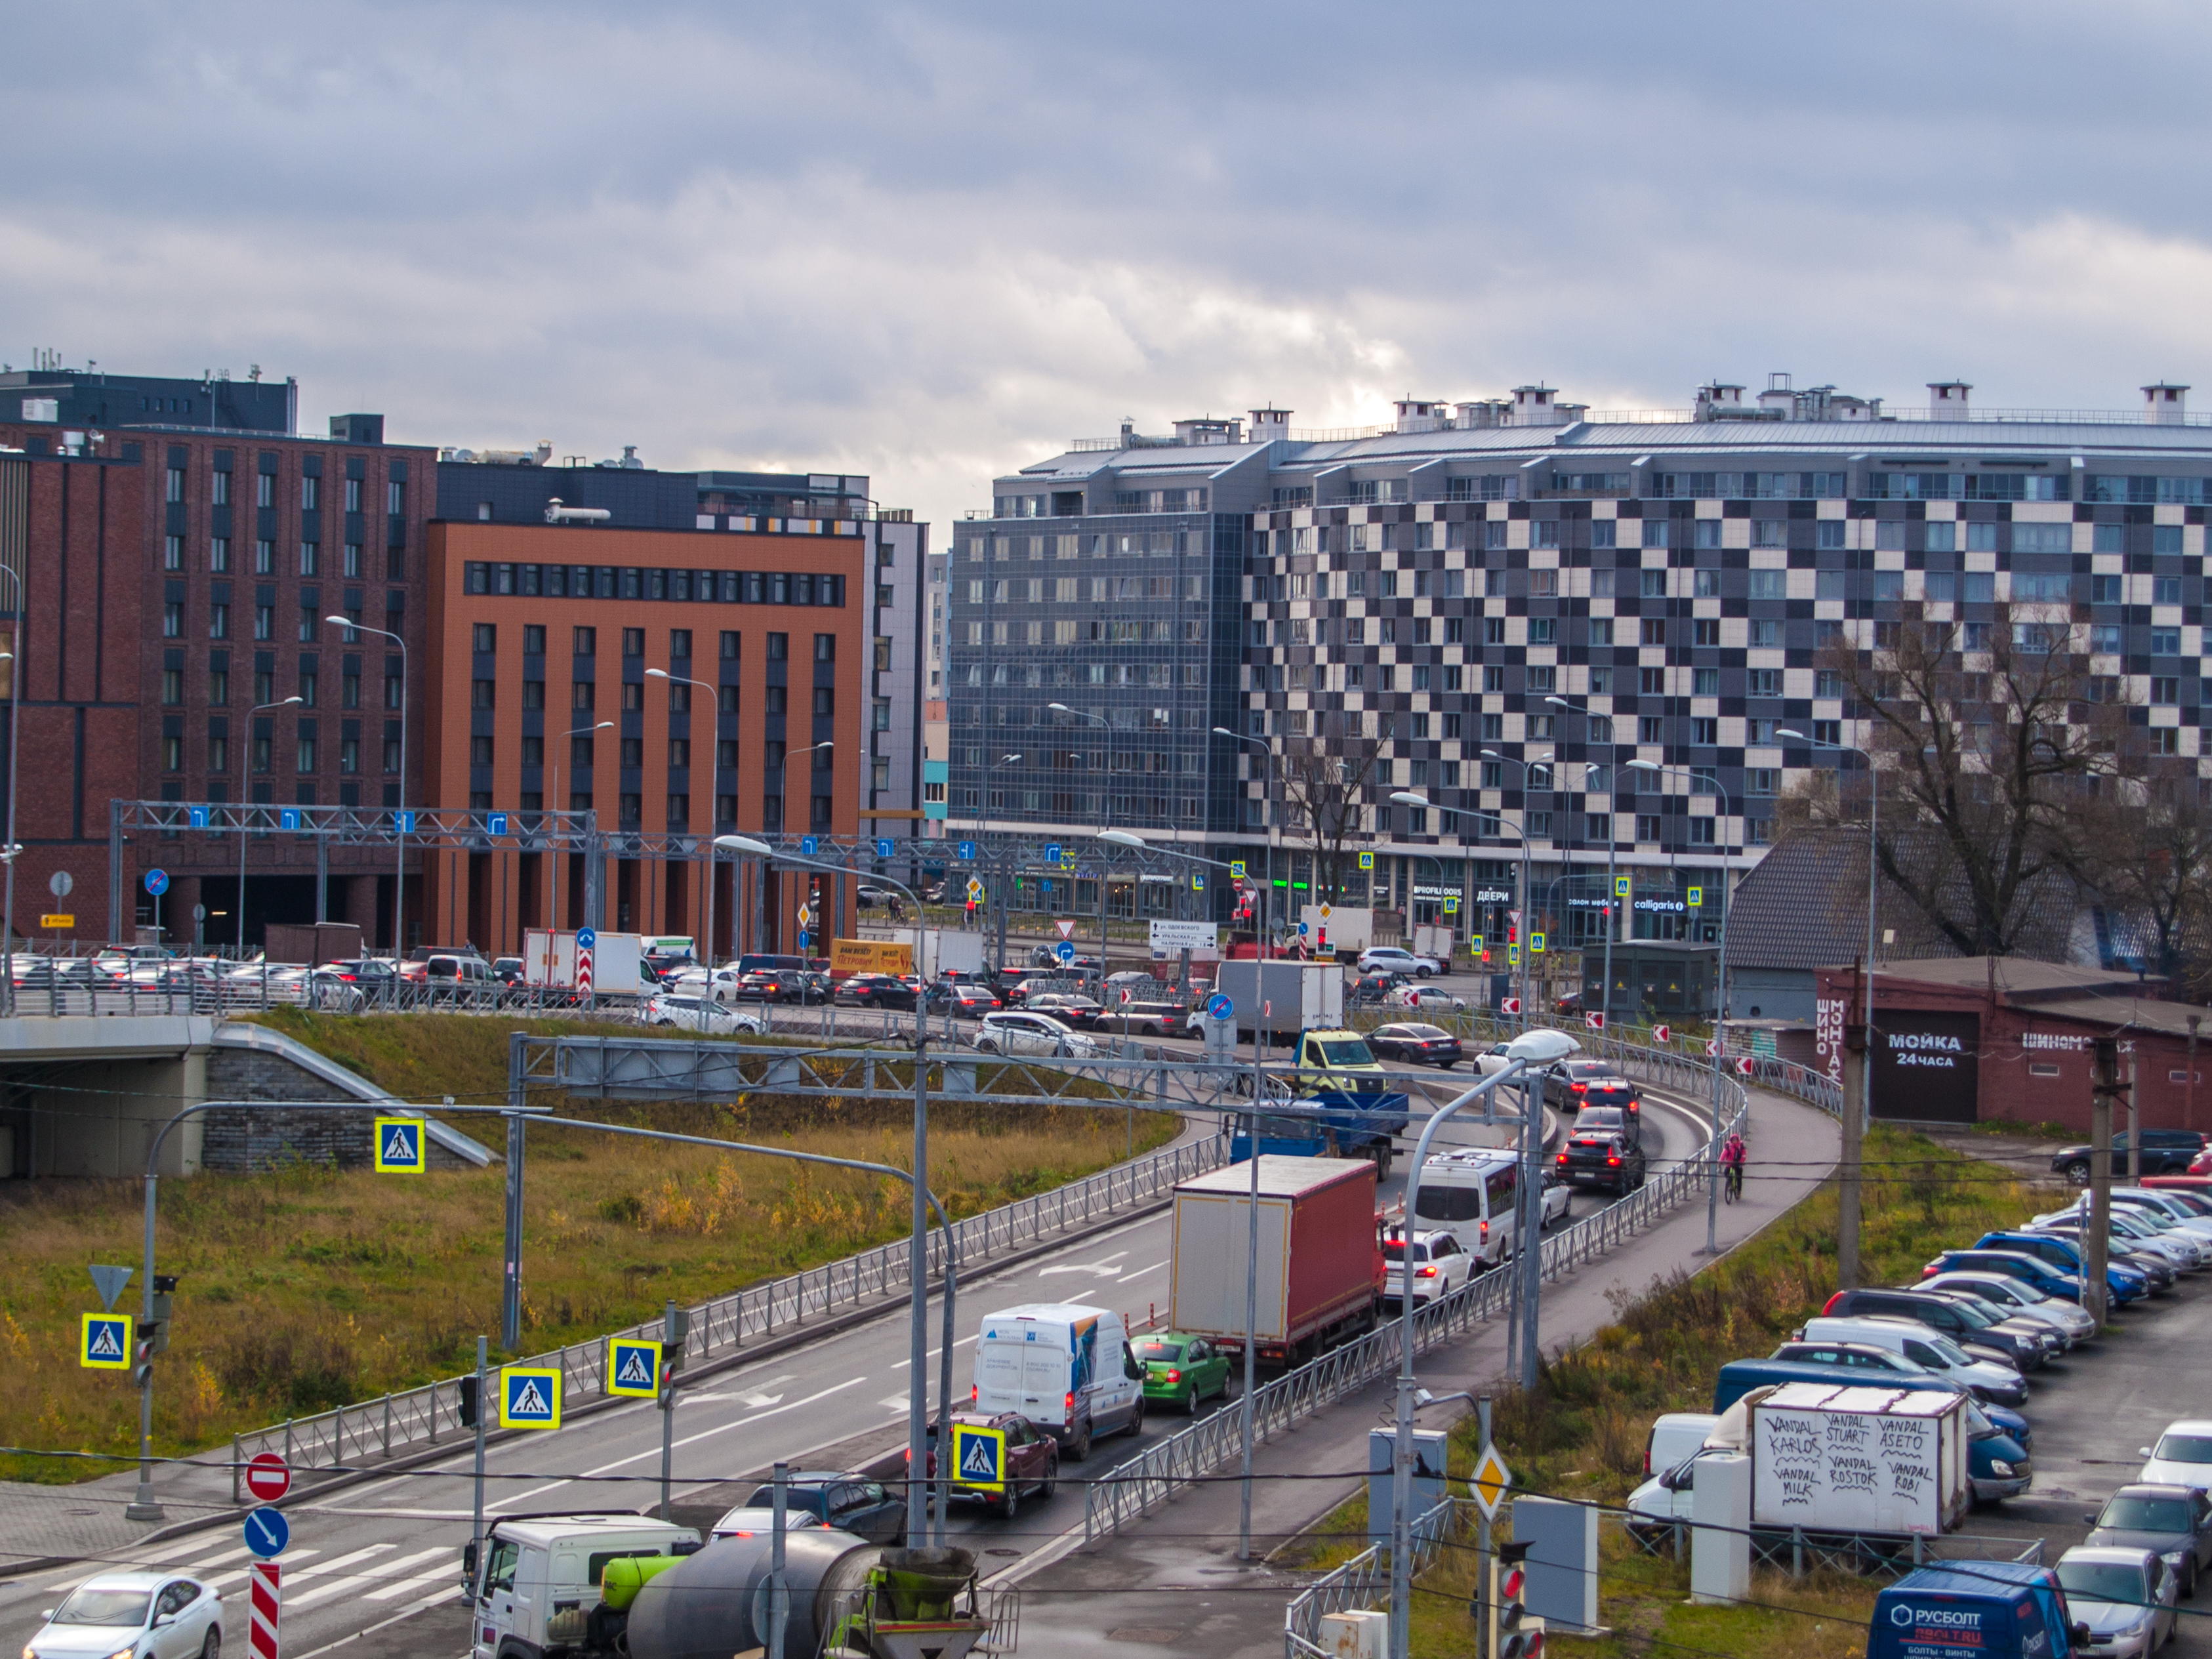
images